Micarta

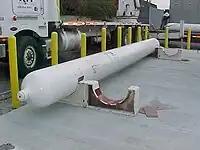
Compressed natural gas storage cylinder in the process of being installed in saddle supports using Micarta insulation as an electrical insulator.

The largest use for Micarta industrial laminates is a high strength electrical insulation in power generating and distribution equipment. Laminates are also used in heavy equipment, aerospace (such as propeller blades); automotive parts; office equipment; tabletops and countertops; electronics; electrical insulation between pressure vessels or piping and their supports; handles such as those of knives, BBQ and kitchen tools as well as handgun grips; guitar fingerboards, nuts and bridges; pool cues; and safety gear such as hard hats. Between 1935 and 1945, Westinghouse's Power-Aire desk fans used blades made of Micarta.